United States Air Force Combat Control Team

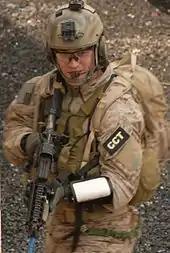
A Combat Controller wearing desert digital camouflage during MOUT training

Air Force Special Operations Command's Combat Controllers are battlefield airmen assigned to special tactics squadrons. They are trained special operations forces and certified Federal Aviation Administration air traffic controllers.